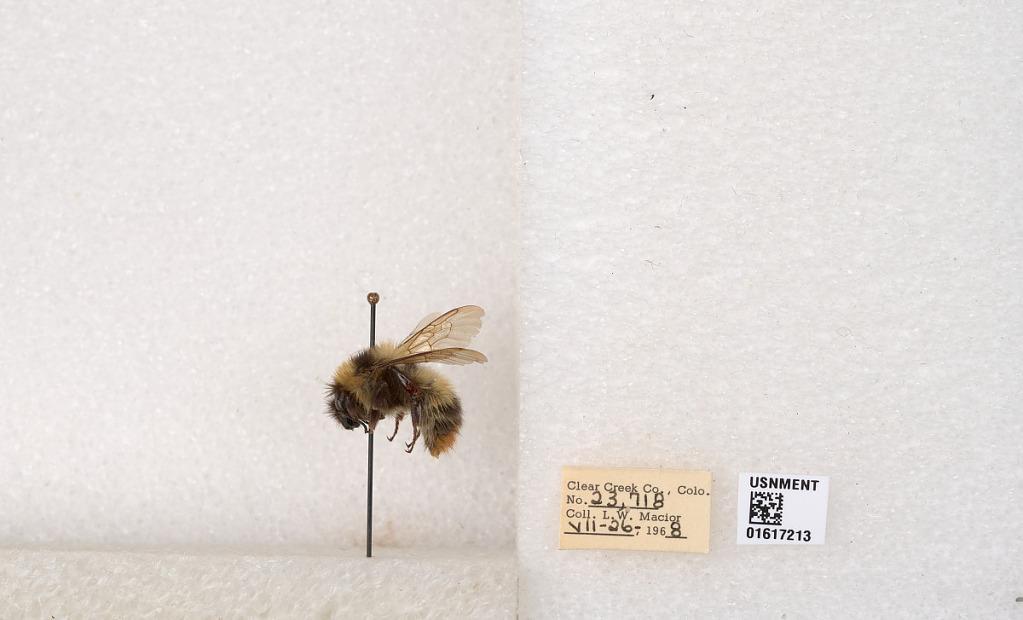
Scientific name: Bombus kirbyellus
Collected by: L. Macior
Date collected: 1968-7-26
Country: United States
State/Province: Colorado
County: Clear Creek
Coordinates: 39.6891, -105.644